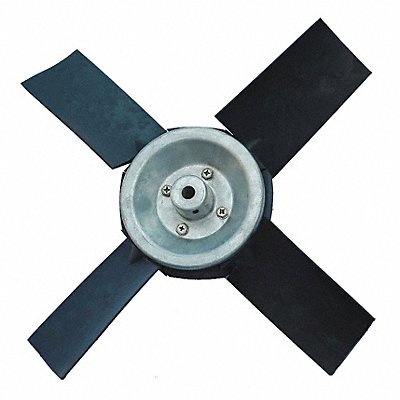
Replacement Propeller
Replacement Propeller Propeller Dia (In.) 16 in Bore Dia (In.) 15/32 in Bore Dia (mm) 12 Rotation CW Hub Location Rear Number of Blades 4 HP 1/4 hp RPM 1625 Drive Type Direct Blade Material AL+PA For Use With 1BLJ1C
Brand: DAYTON
Category: Home & Garden > Household Appliances > Climate Control Appliances